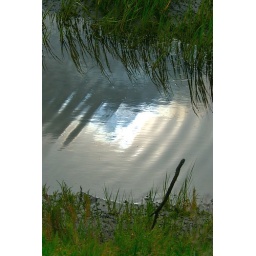
Clouds and sky reflected in a small body of water